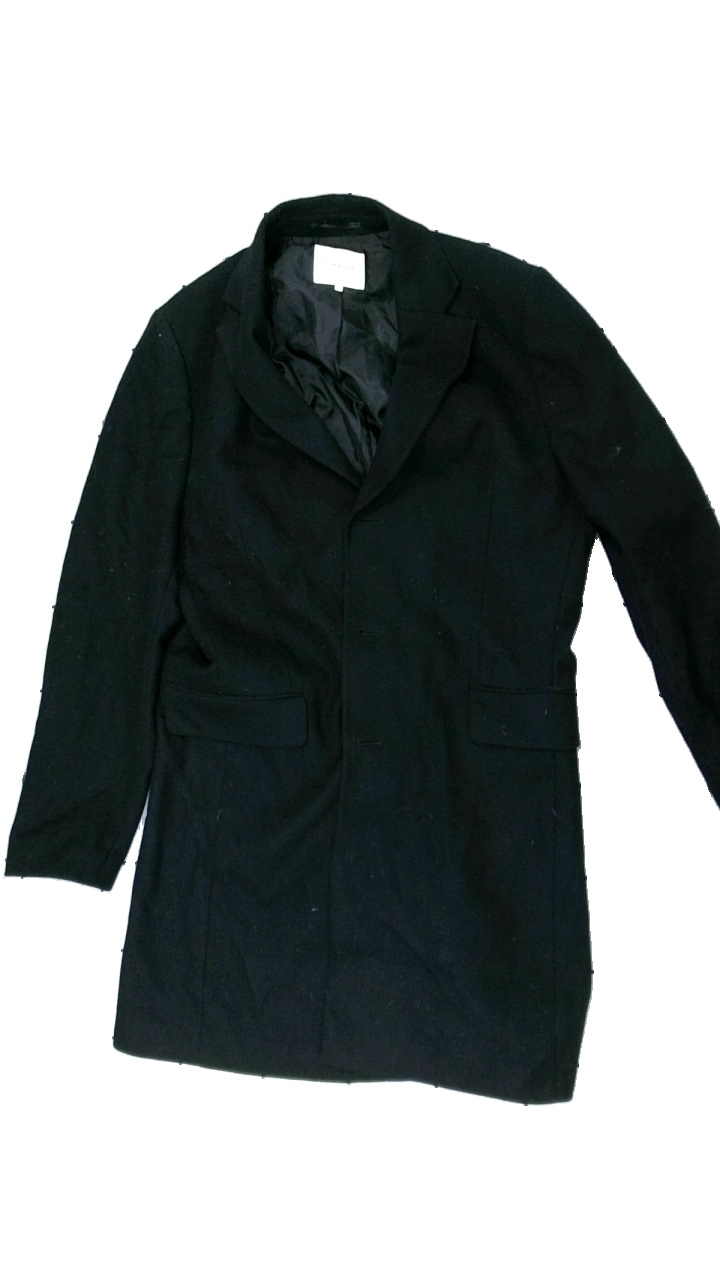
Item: Robe (Ladies)
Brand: Studio Total
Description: svart rock med knappar, mycket hårig
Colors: Black
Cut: Regular
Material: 100% polyester
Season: Autumn
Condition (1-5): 3
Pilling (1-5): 5
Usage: Export
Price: <50